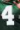
Number: 4